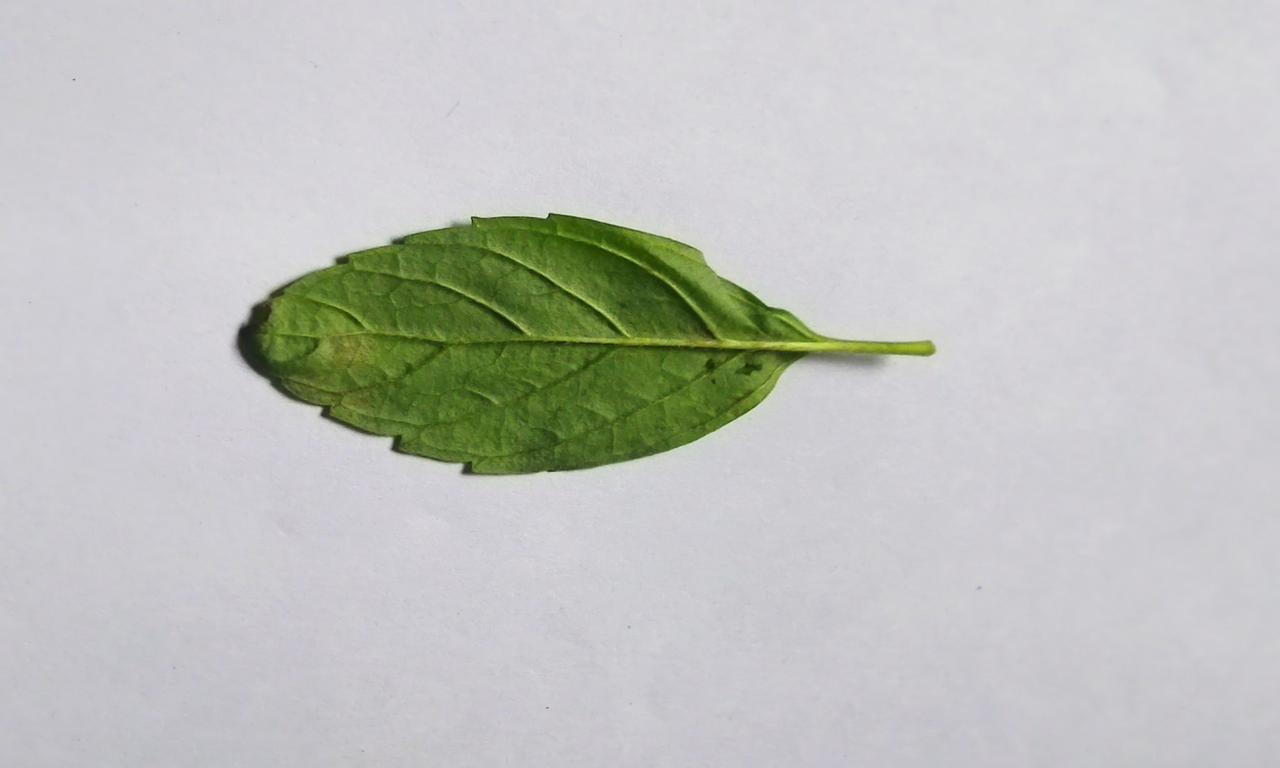
Label: Fresh